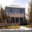
Label: house